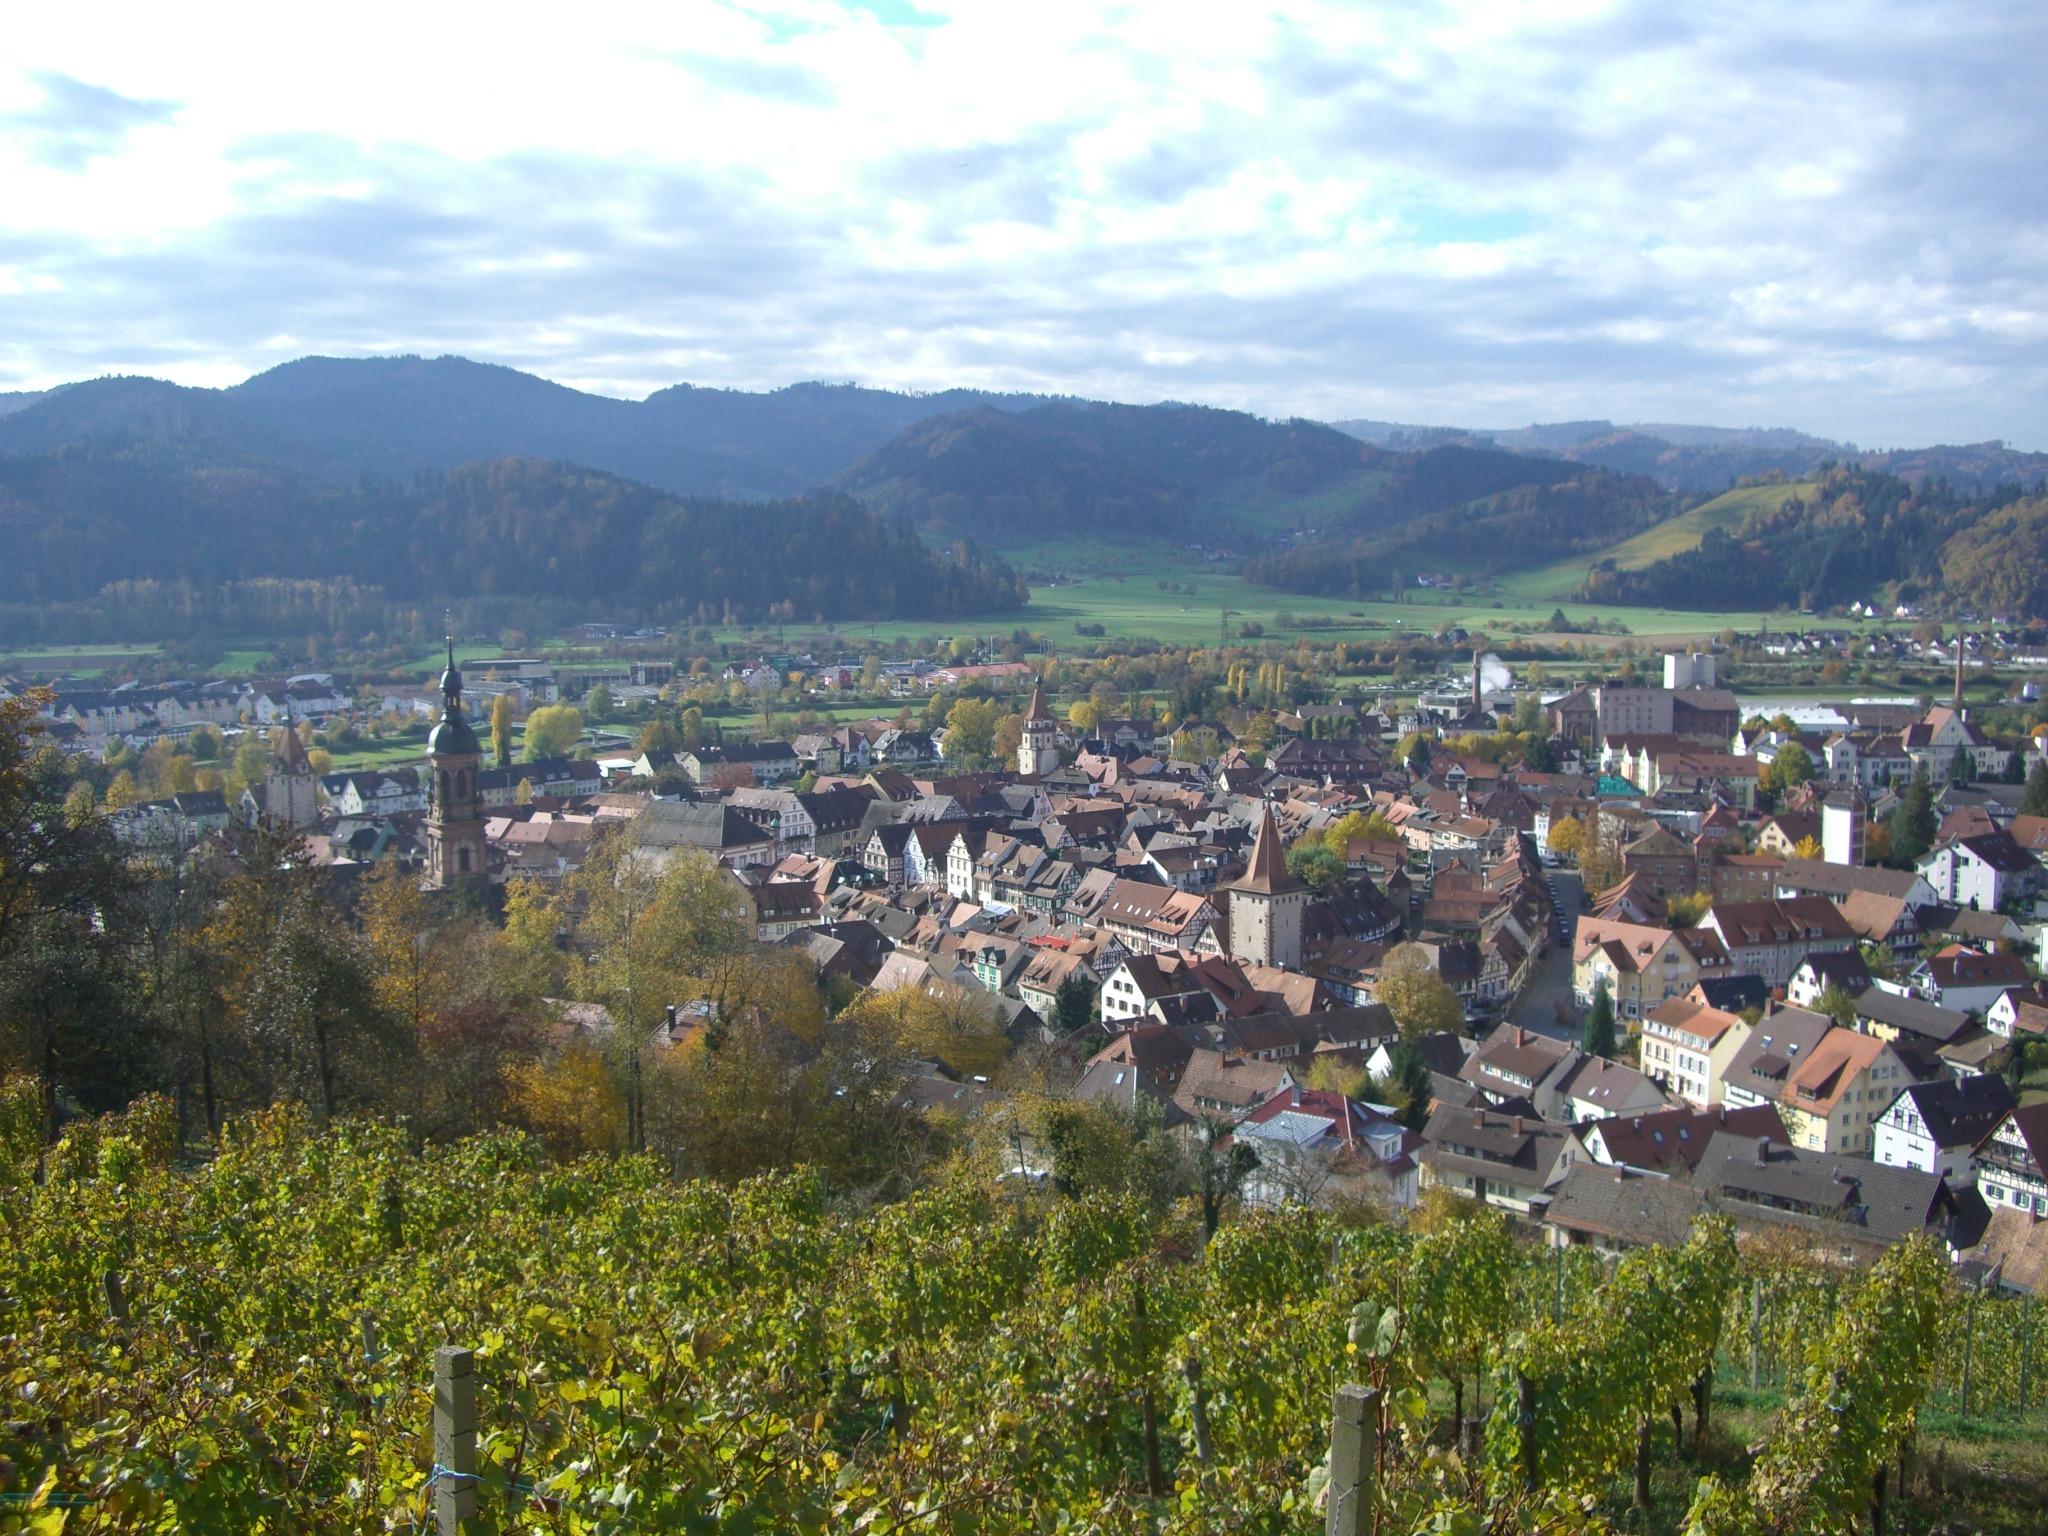
landscape, tree, mountain, vineyard, hill, flower, town, valley, mountain range, panorama, village, swim, autumn, agriculture, gengenbach, black forest, rural area, aerial photography, residential area, geographical feature, human settlement, mountainous landforms